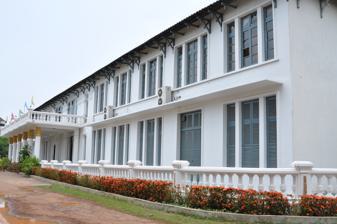
Building: Lao National Museum
Country: Laos
Year built: 1925
Museum in  Vientiane, Laos This article is missing information about about when the museum was founded. Please expand the article to include this information. Further details may exist on the talk page . ( January 2025 ) ( Learn how and when to remove this message ) Lao National Museum The Lao National Museum is a building located in Vientiane , the capital of Laos. The structure was originally built in 1925 as the French governor 's residence and today presents the history of the nation, highlighting the Lao people's struggle to free the country from foreign occupation. It is located on Samsenthai road, opposite the cultural hall. In 2007, the United States donated a grant to help develop the building. References